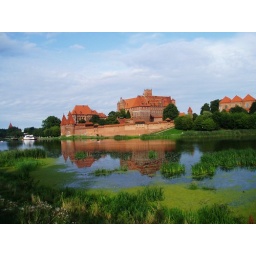
Malbork,another view of the whole castle reflecting in the Nogat river